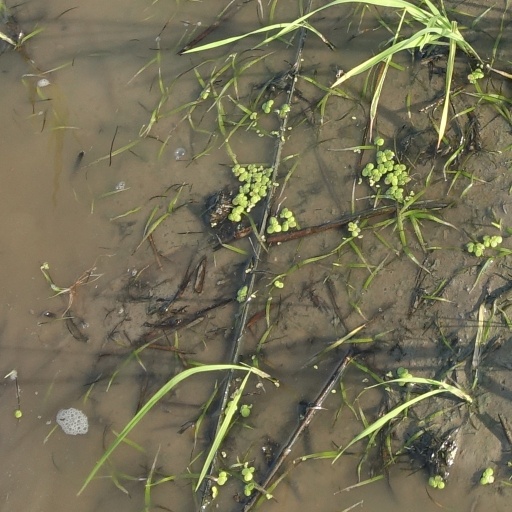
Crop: rice